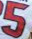
Number: 5